Concealing-Coloration in the Animal Kingdom

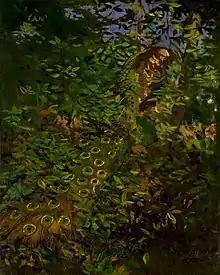
Abbott Thayer and Richard Meryman painted "Peacock in the Woods" for Thayer's 1909 book. The image wrongly suggests that even the male bird's brilliant plumage functions as camouflage.

He then observes that the Thayers' claims, both in "pictures" and in writing, are not so much arguments as plain "misstatements of facts, or wild guesses put forward as facts." He puts these down to enthusiasm rather than dishonesty, and as an example critiques the picture (the book's frontispiece) of the peacock in a tree